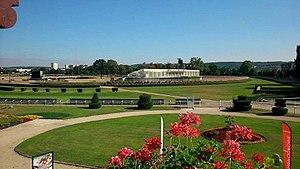
Hippodrome d'Enghien Soisy (vue sur les anciennes tribunes)
L'hippodrome d'Enghien-Soisy est un champ de courses hippiques situé à deux kilomètres de la commune d'Enghien-les-Bains sur les communes de Soisy-sous-Montmorency et Eaubonne. Il accueille des courses de galop et de trot.